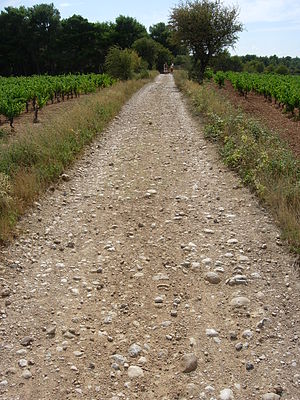
Via Domitia
Via Domitia i Pinet (Hérault)
Via Domitia var den første romervej, som blev anlagt i Gallien. Den forbandt Italien med Hispania gennem Gallia Narbonensis, i dag det sydlige Frankrig. Det var en gammel vej, som romerne regulerede og gav ny belægning. Så gammel at den blev tilskrevet sagnhelten Herakles. Hannibal fulgte den på sin vej fra Hispania til Italien.